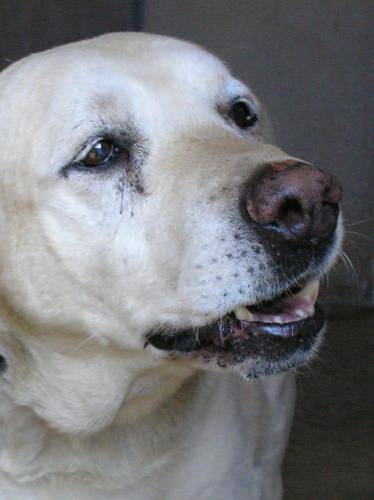
Label: dog